Agnes Lee

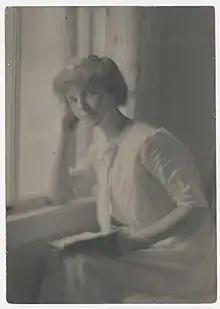
Photo of Lee taken by her first husband, Francis Watts Lee

Lee was born Martha Agnes Rand in Chicago on March 6, 1862. She was the second daughter of William H. Rand, an American printer and publisher who co-founded the Rand McNally Company. She was educated at a boarding school in Vevey, Switzerland.